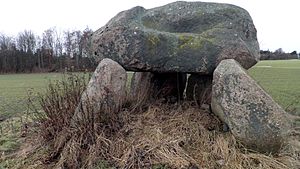
Fredede fortidsminder i Langeland Kommune
Denne liste over fredede fortidsminder i Langeland Kommune viser alle fredede fortidsminder i Langeland Kommune. Listen bygger på data fra Kulturarvsstyrelsen.